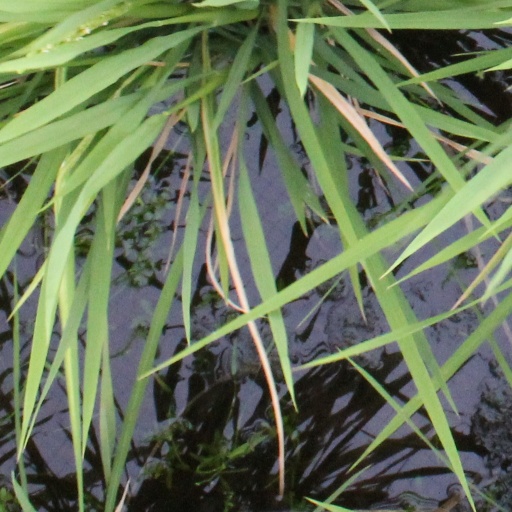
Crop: rice